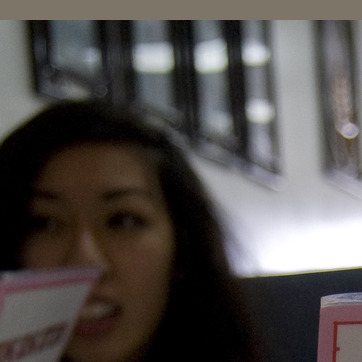
Material: hair